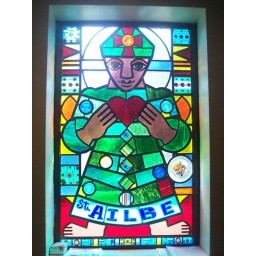
Stained glass window at St. Ailbe Catholic Church in Chicago of St. Ailbe.